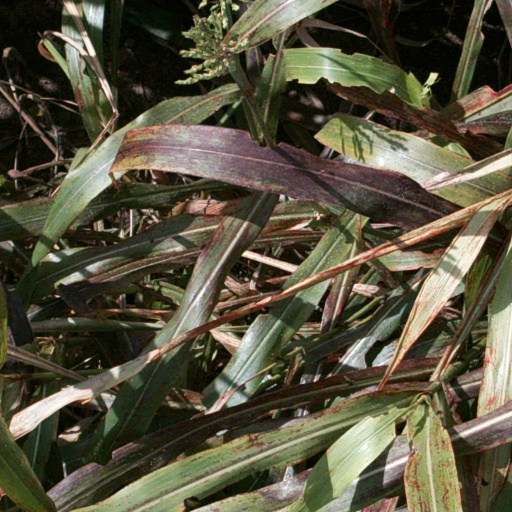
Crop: sorghum